Stealth ship

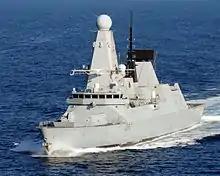
The Type 45 Royal Navy destroyer, an example of a stealth ship.

A stealth ship is a ship that employs stealth technology construction techniques in an effort to make it harder to detect by one or more of radar, visual, sonar, and infrared methods.